Matt Antonelli

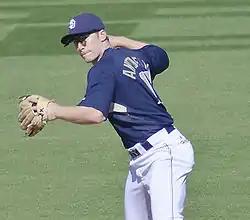
Antonelli with the San Diego Padres in 2010

Matthew Antonio Antonelli (born April 8, 1985) is an American former professional baseball second baseman who played in Major League Baseball (MLB) for the San Diego Padres in 2008. He is currently a baseball coach and host of a YouTube channel of baseball instructional videos and discussions about his time in the major leagues.